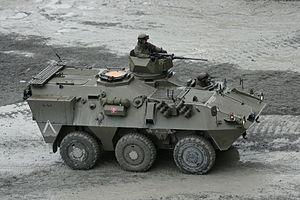
Le Pandur est un véhicule blindé de transport de troupes autrichien conçu au début des années 1980 sur les fonds privés de la société Steyr en s'inspirant du Pegaso BMR-600 espagnol. Son nom fait référence aux gardes impériaux pandoures employés dans les armées de l’Empire d'Autriche.